Yamamoto Gonnohyōe

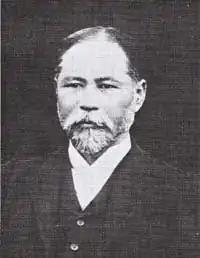
Yamamoto Gonnohyōe during his premiership

In February 1913, Yamamoto became Prime Minister of Japan, succeeding Katsura Taro as leader of the Rikken Seiyukai political party. During Yamamoto's first term as the prime minister, he abolished the rule that both the Navy Minister and Army Minister had to be active duty officers. This rule had given the military a stranglehold over the civilian government since the military could withdraw their minister and refuse to appoint a successor. Failure to fill the post would cause the existing cabinet to collapse. Thus, Yamamoto gained a reputation for being a liberal and a supporter of public claims for democracy and constitutional government. However, his administration was plagued by charges of corruption and he was forced to resign with his entire cabinet in April 1914 to take responsibility for the Siemens-Vickers Naval Armaments scandal, even though it was never proved that he was personally involved.